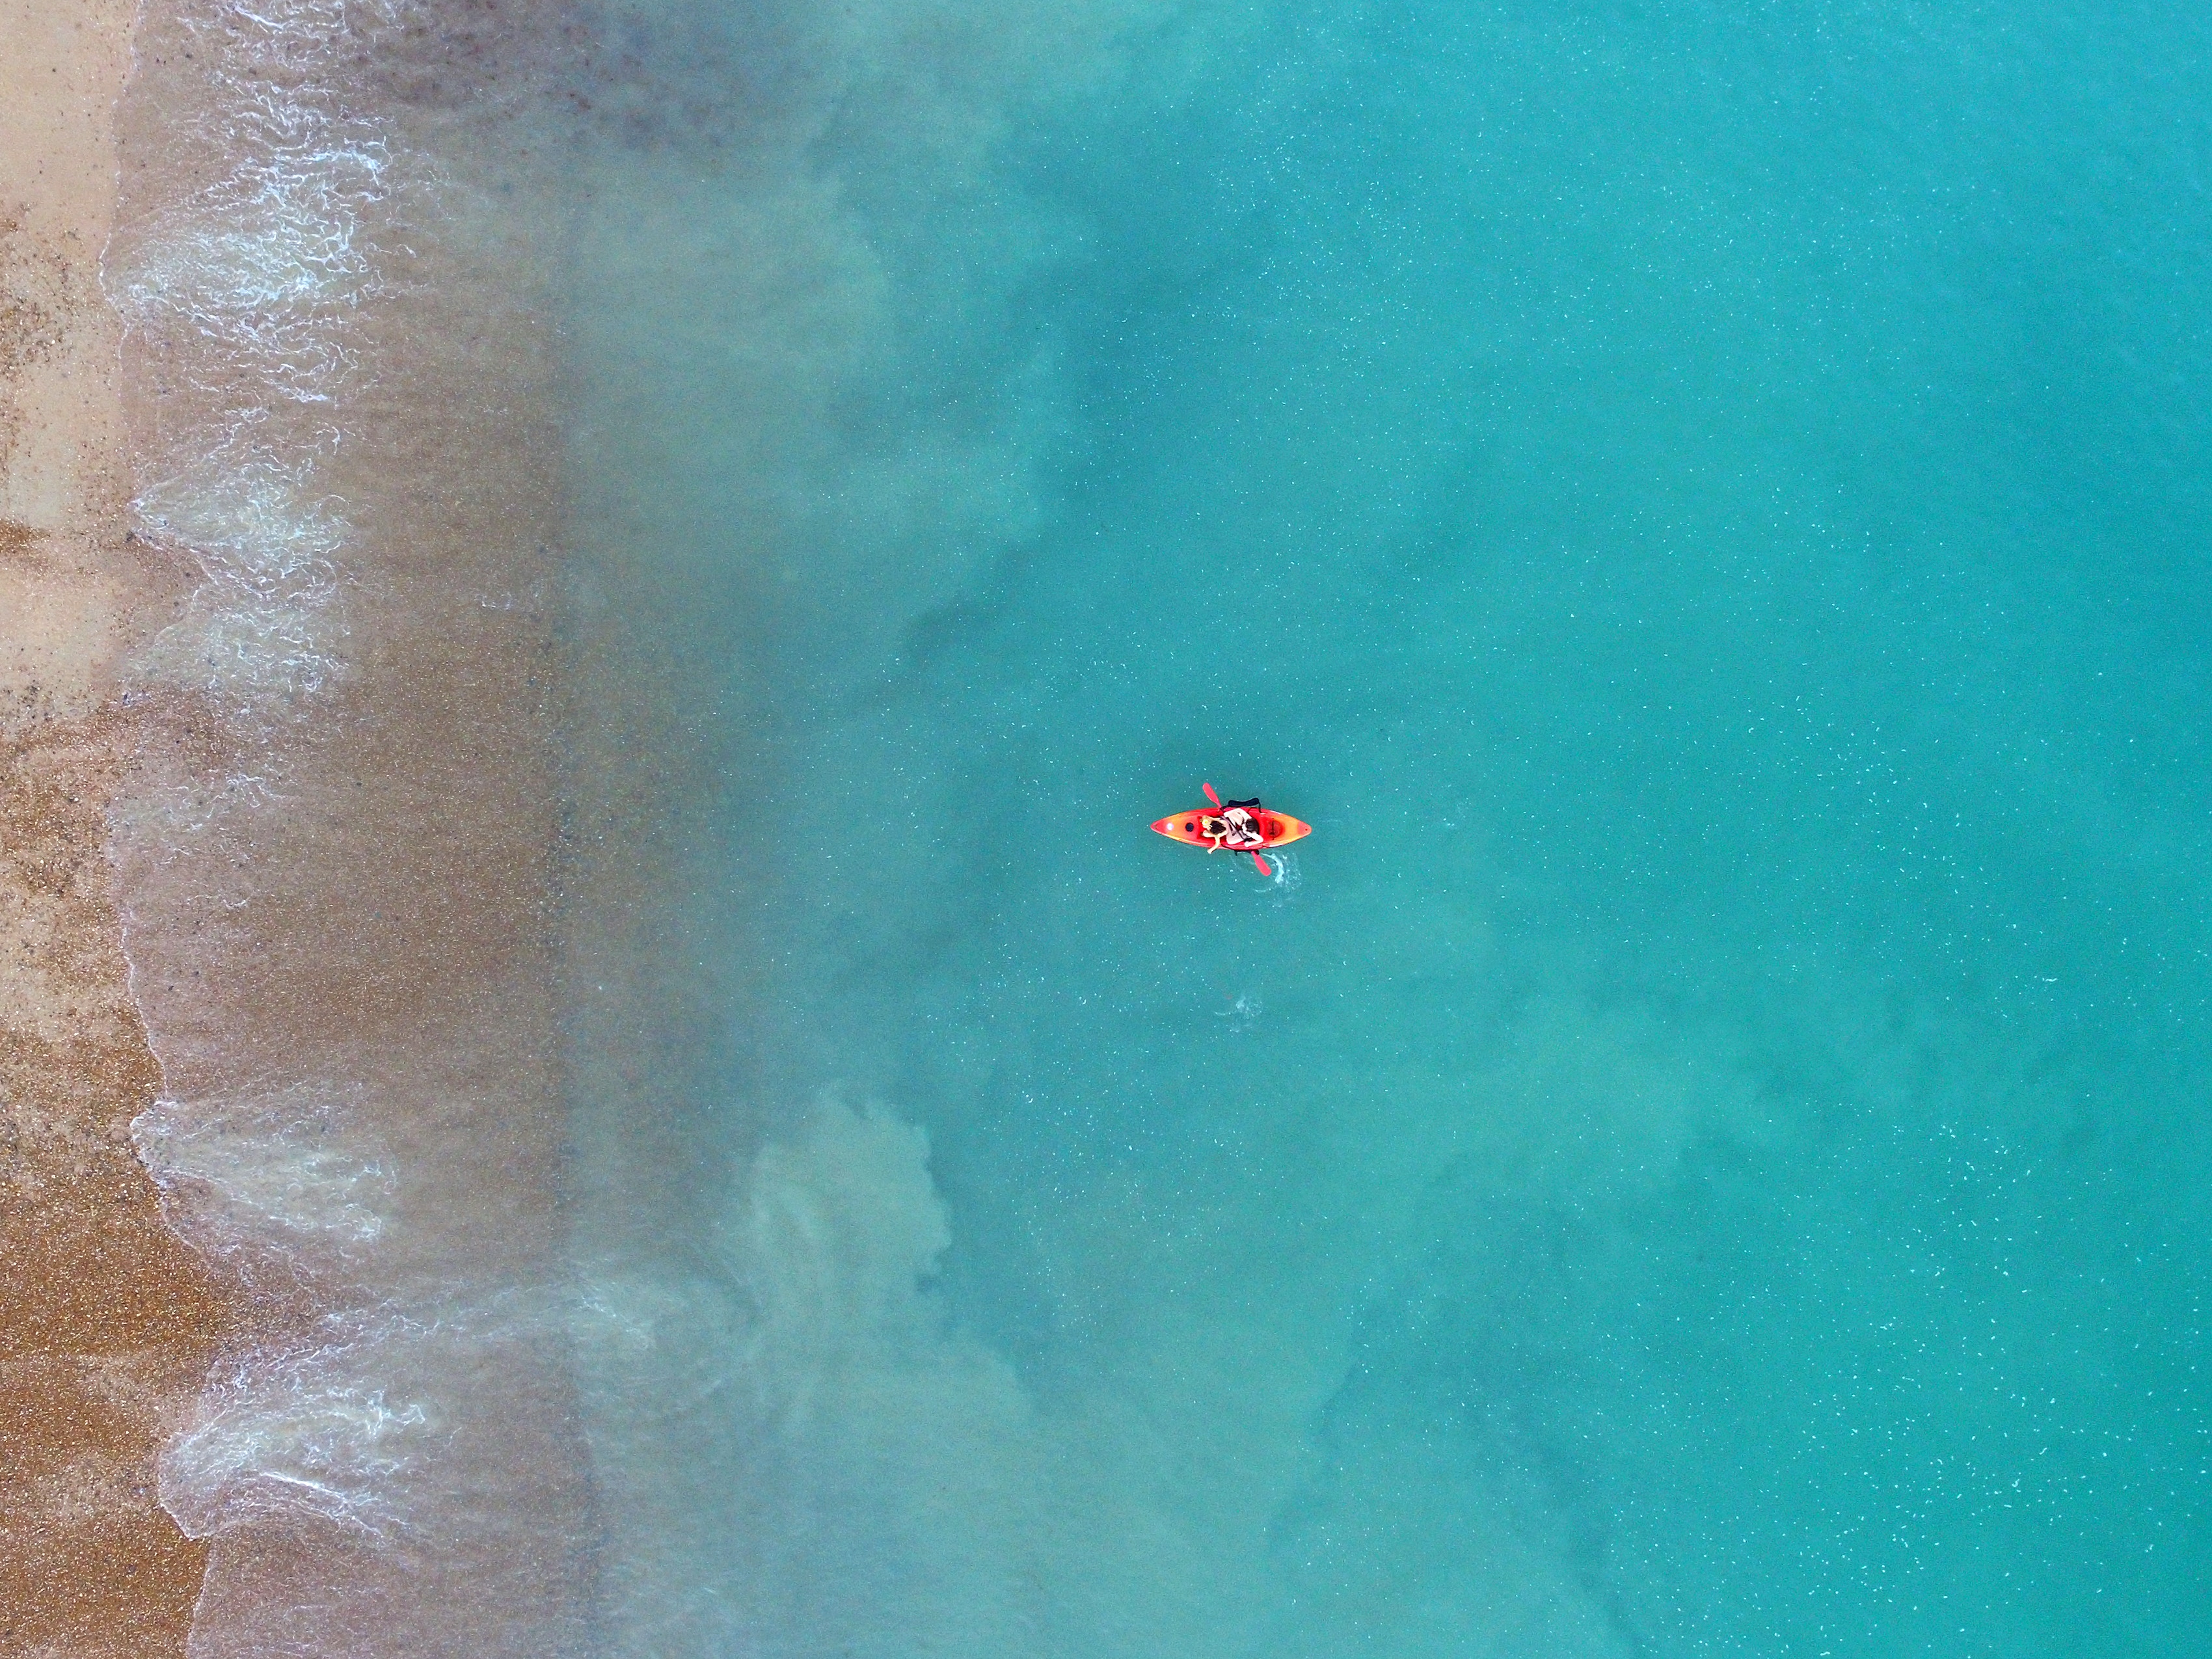
blue, water, aqua, turquoise, sea, azure, sky, underwater, ocean, marine biology